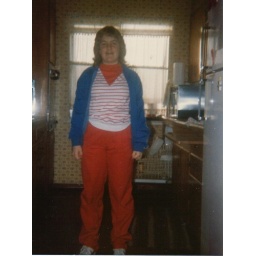
standing in the kitchen at the 51 La Cresta Drive house